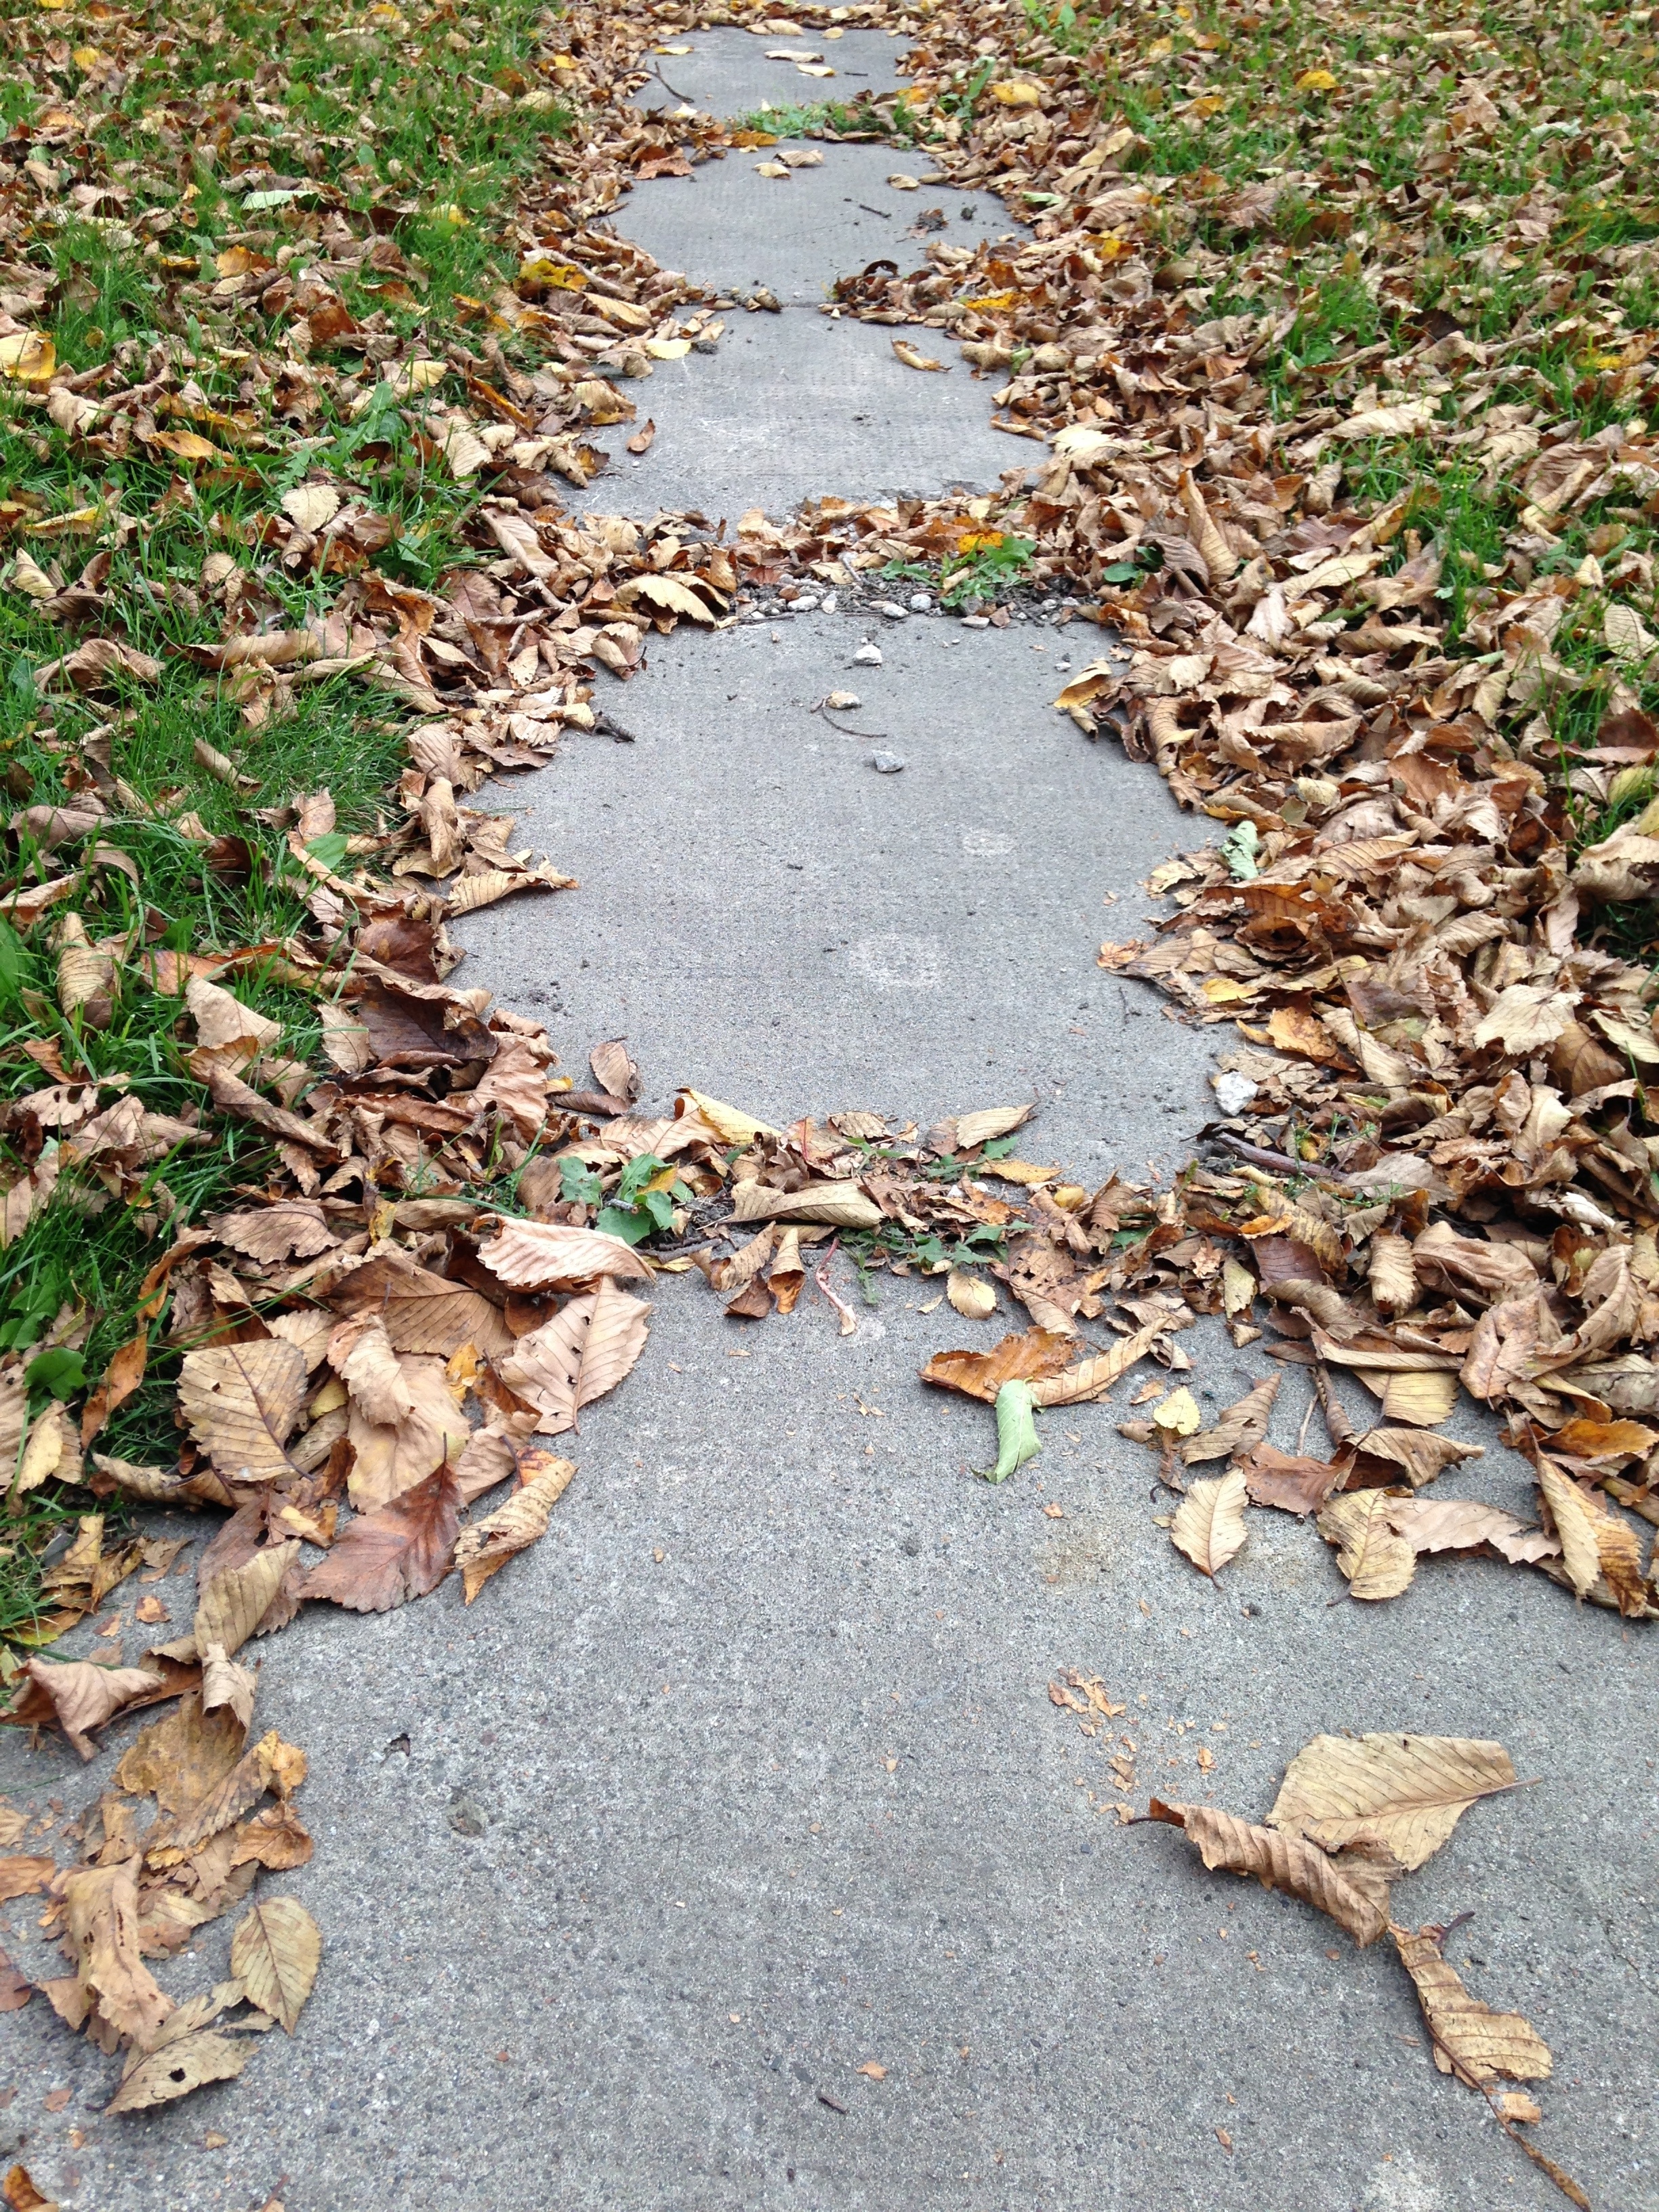
tree, grass, branch, leaf, sidewalk, walkway, autumn, soil, leaves, grass family